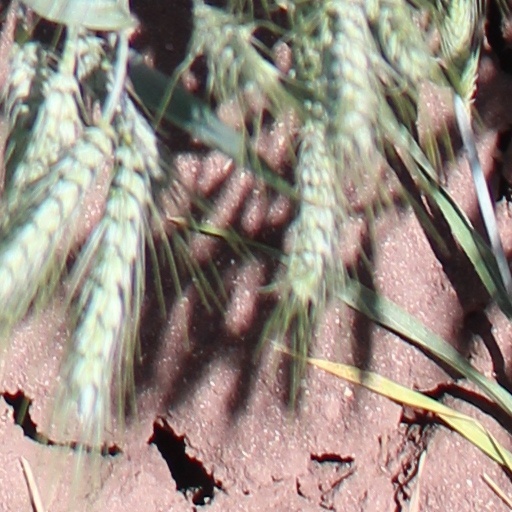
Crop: wheat